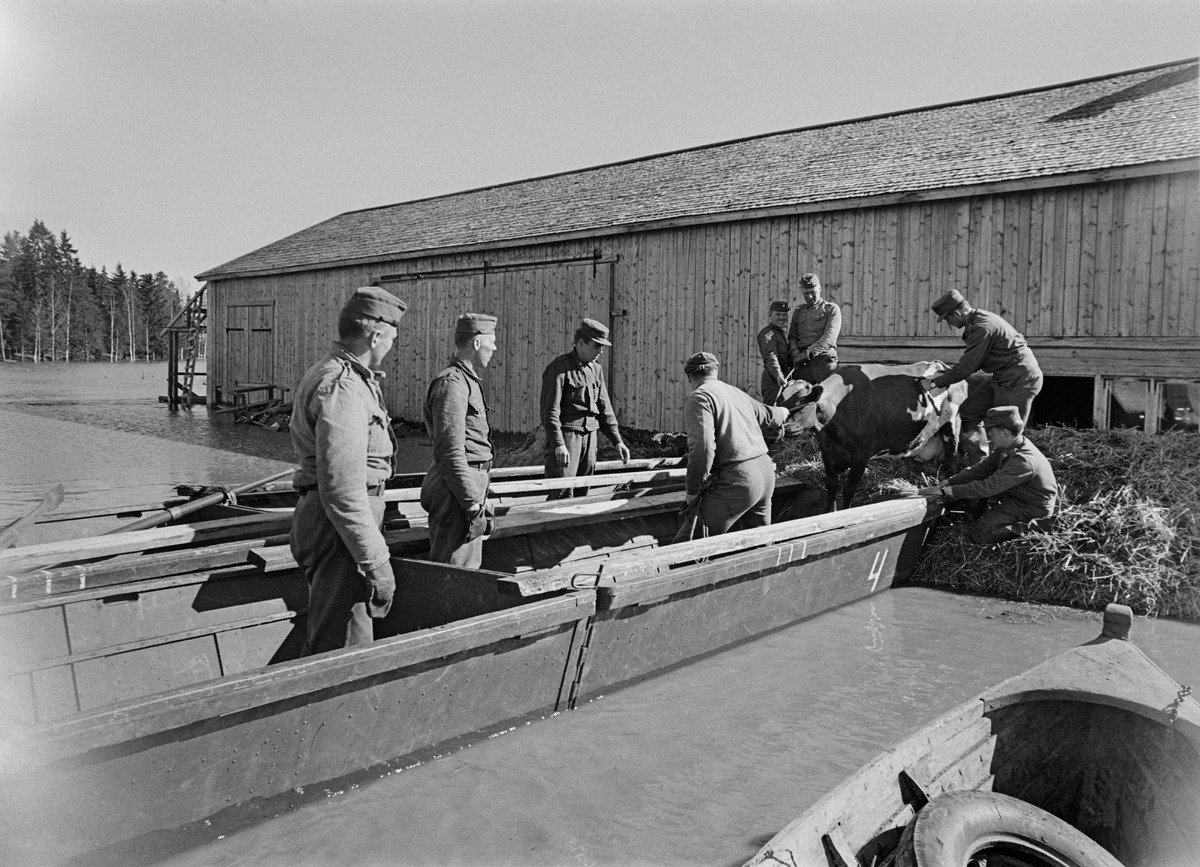
Sotilaat evakuoivat kotieläimiä tulvan keskeltä Lounais-Suomessa.
Soldiers evacuate livestock from a flood-hit area in Finland.
sisällön kuvaus: Sotilaat evakuoivat karjaa tulvan keskeltä Suomessa. content description: Soldiers attempt to save cattle from flooding in Finland.
Kuvaaja: Hietanen, V. K., kuvaaja
Vuosi: 1900
Paikka: , Suomi, Suomi
Aiheet: armeijat; sotilaat; evakuointi; lehmät; disasters; floods; army; soldiers; evacuation; cattle; cows